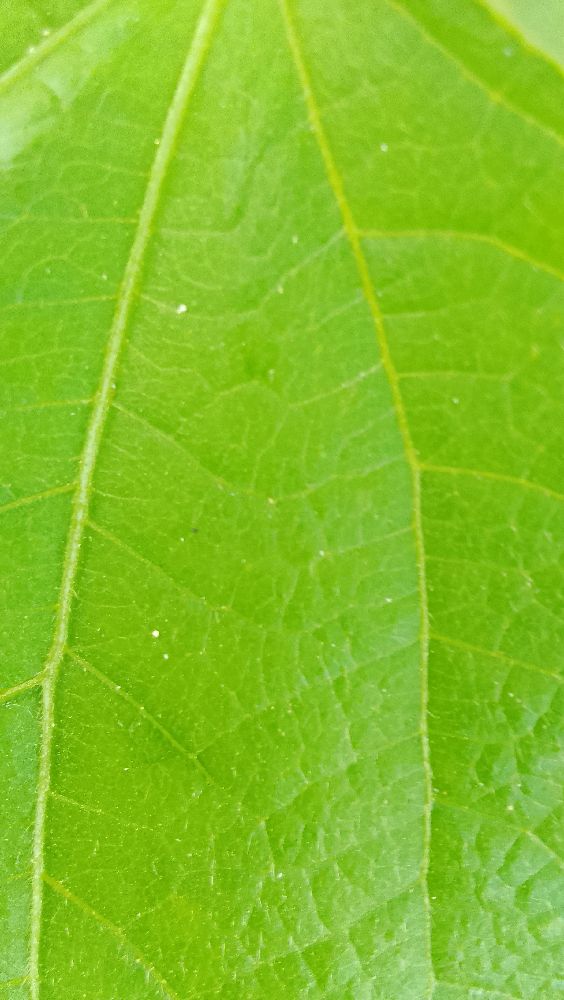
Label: healthy